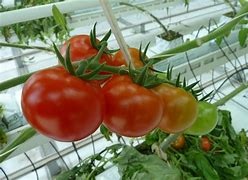
Label: tomato